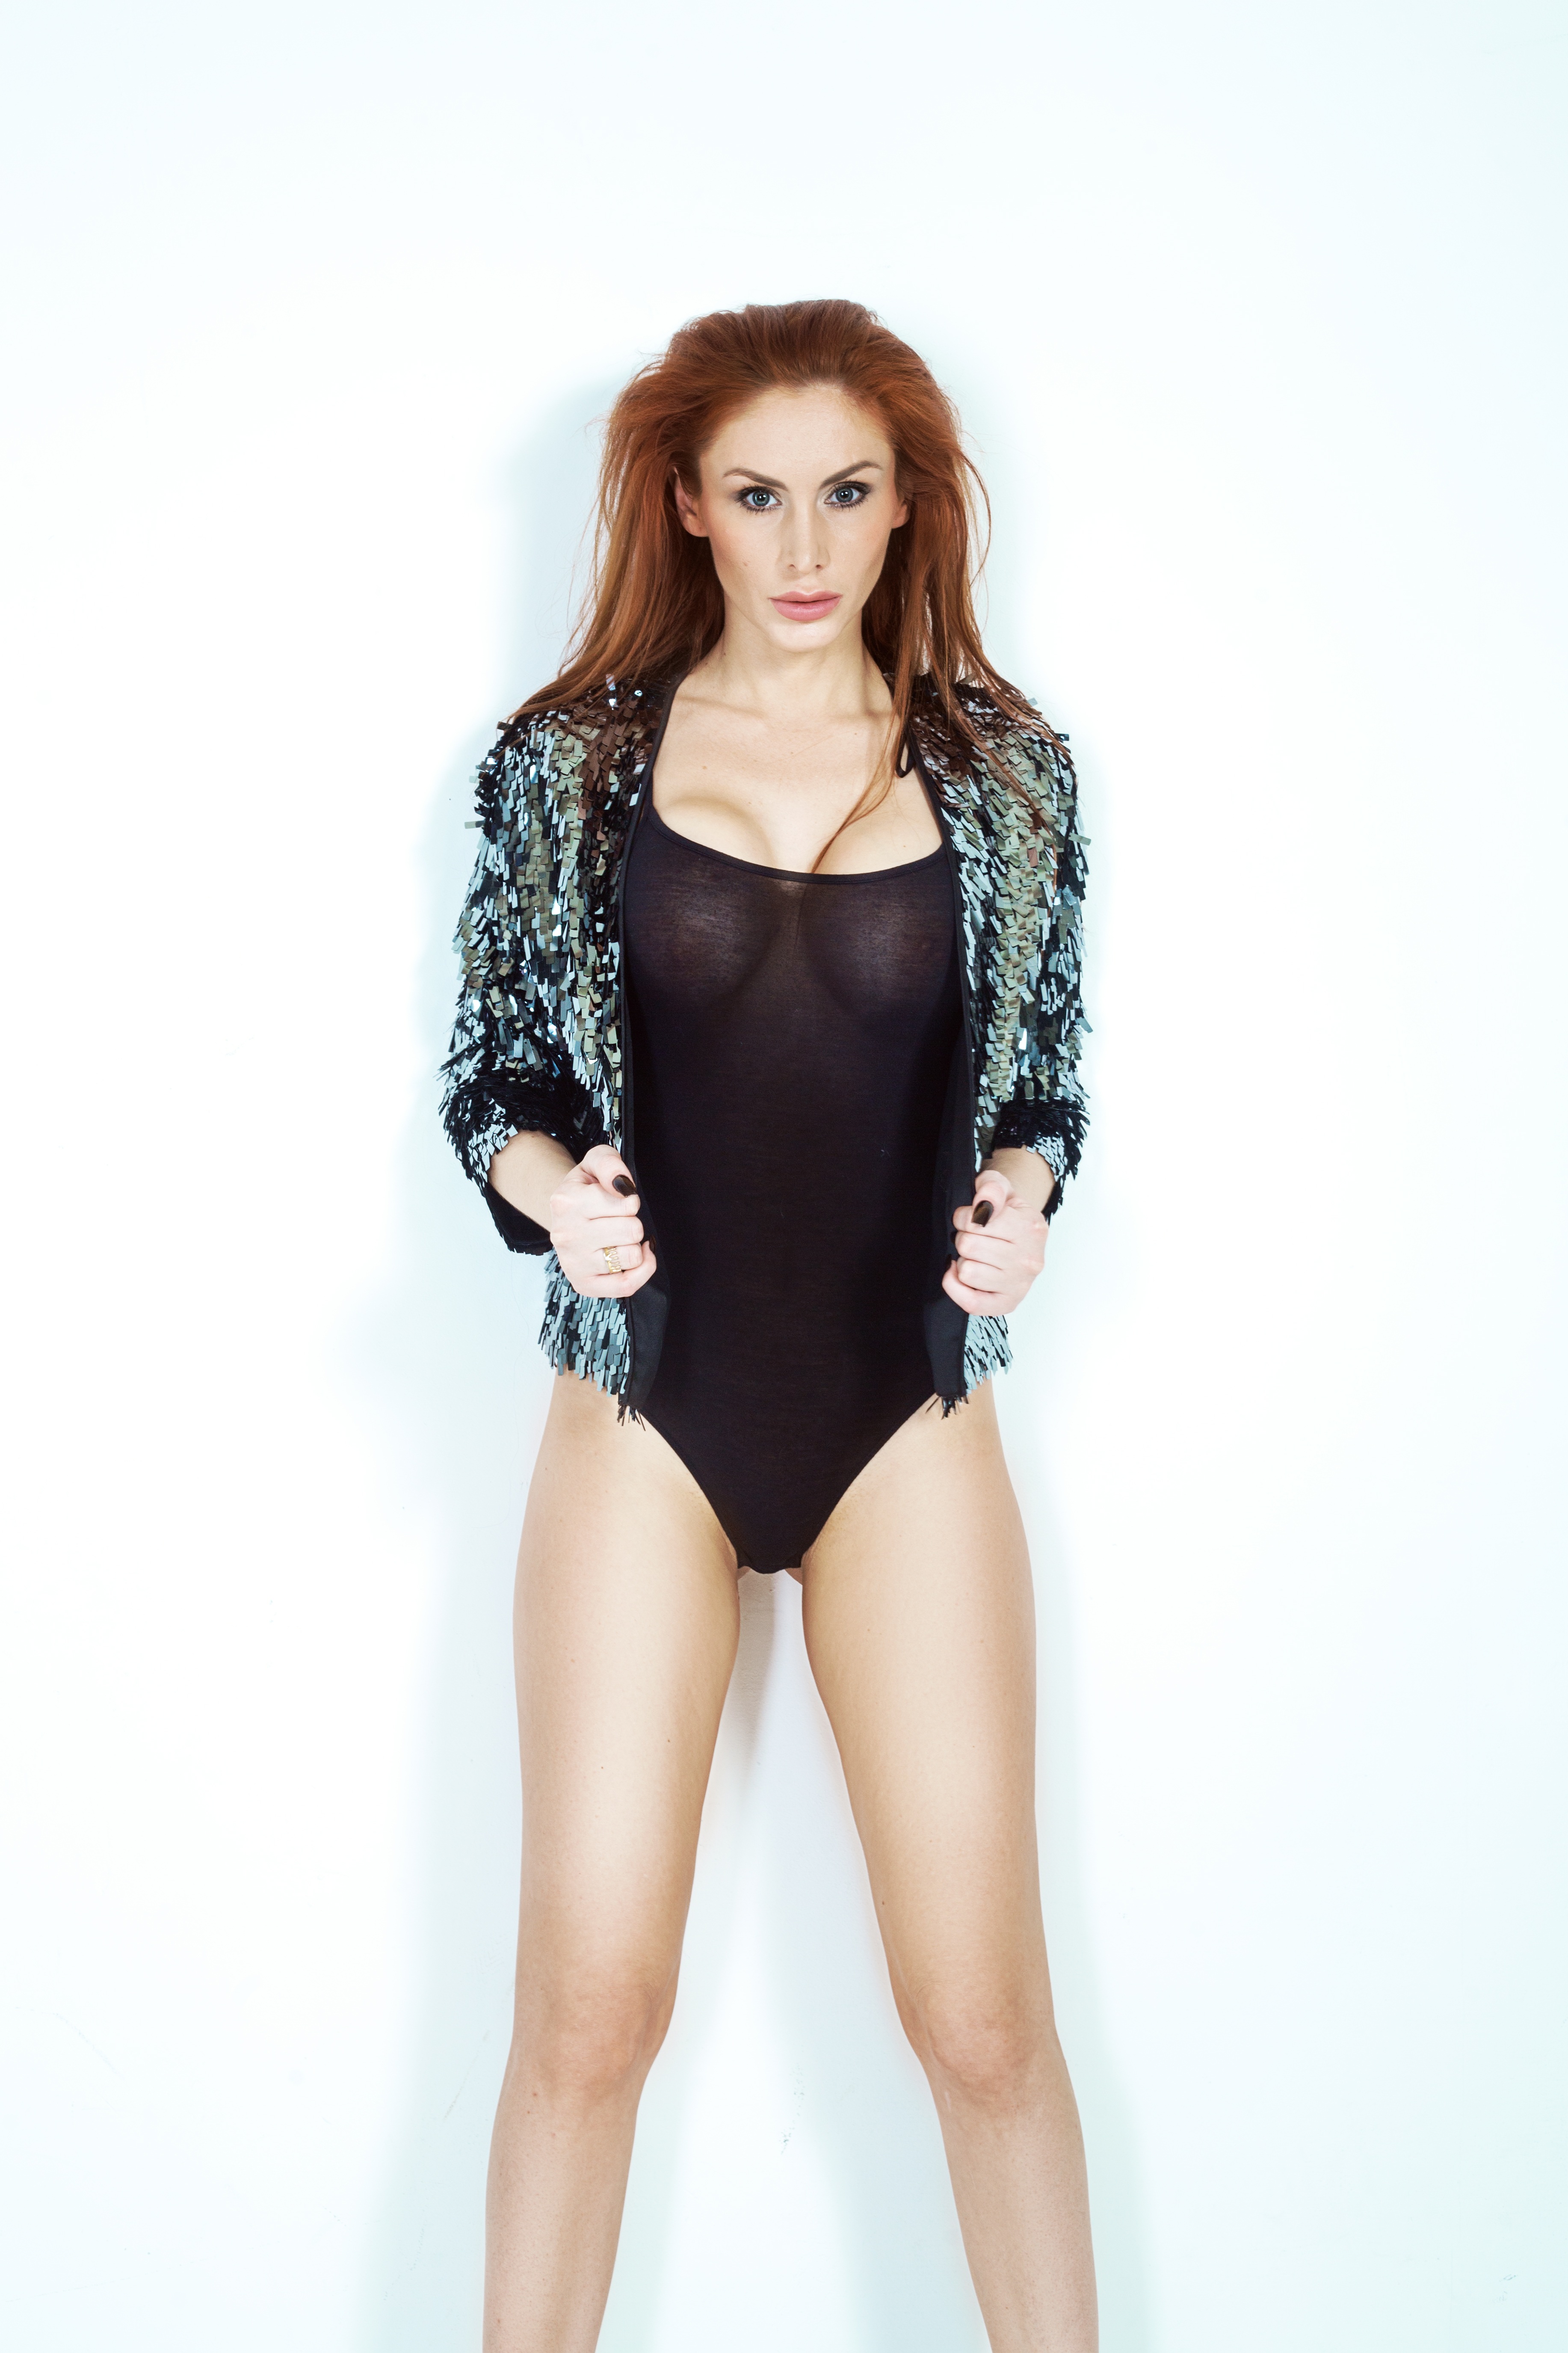
watch, girl, hair, leg, pattern, studio, clothing, swimwear, human body, textile, dress, neck, legs, eye, thigh, big, sexy, body, photoshoot, breast, abdomen, sleeve, photo shoot, bodysuit, big eyes, in the studio, supermodel, cocktail dress, one piece swimsuit